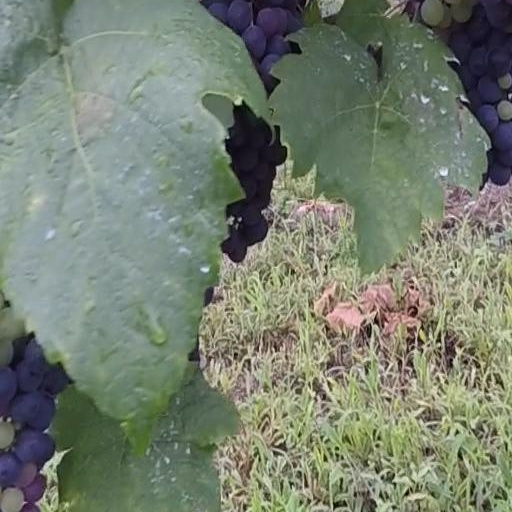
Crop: grape